St. Thomas Cathedral, Mumbai

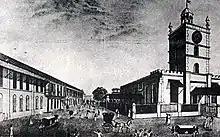

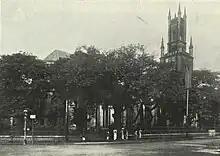

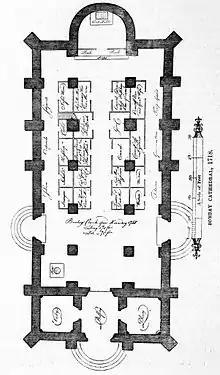
The original plan of St. Thomas Church completed in 1718

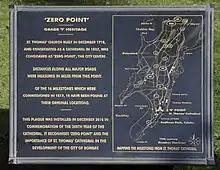
Zero Point Plaque of Mumbai at the compound of St. Thomas Cathedral, Mumbai

One of the gates in the fort which the East India Company had built to protect their settlement was the entrance to the St. Thomas Church. It was called Churchgate. That is why the whole area towards the west of the church is called "Churchgate" even today. The street leading to the church was originally called Churchgate Street and was later renamed like many streets in Bombay, and is now known as Veer Nariman Road.